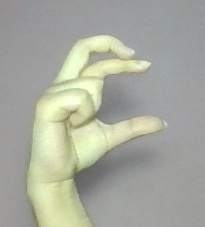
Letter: thal